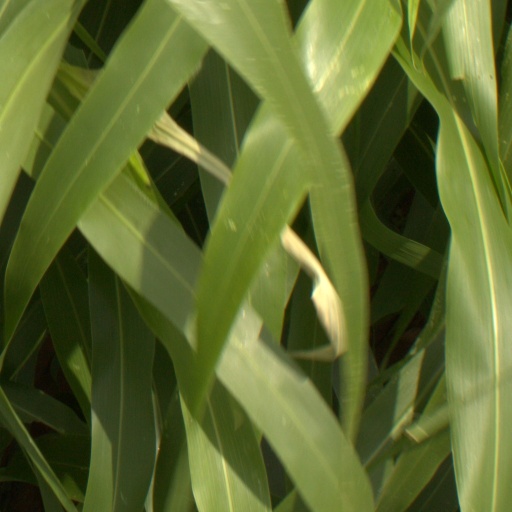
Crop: sorghum